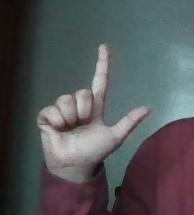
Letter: laam